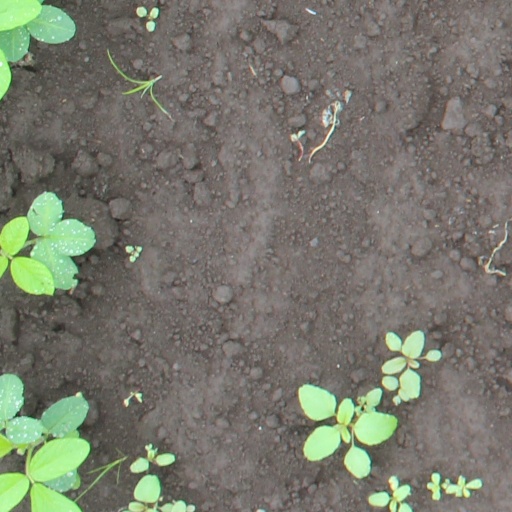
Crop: soybean